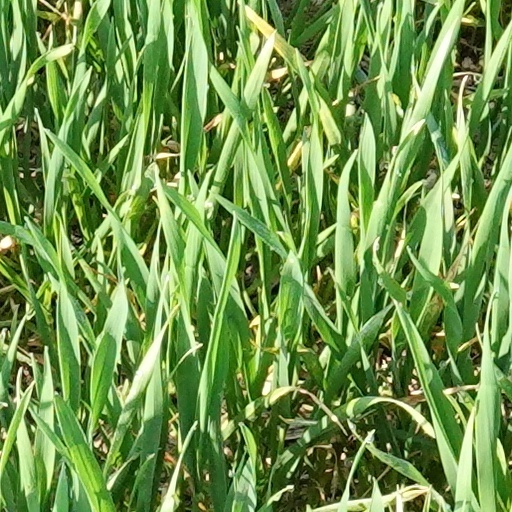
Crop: wheat